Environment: real
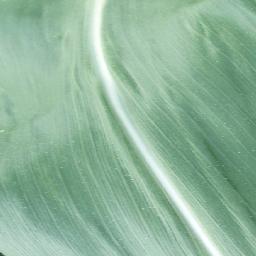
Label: healthy